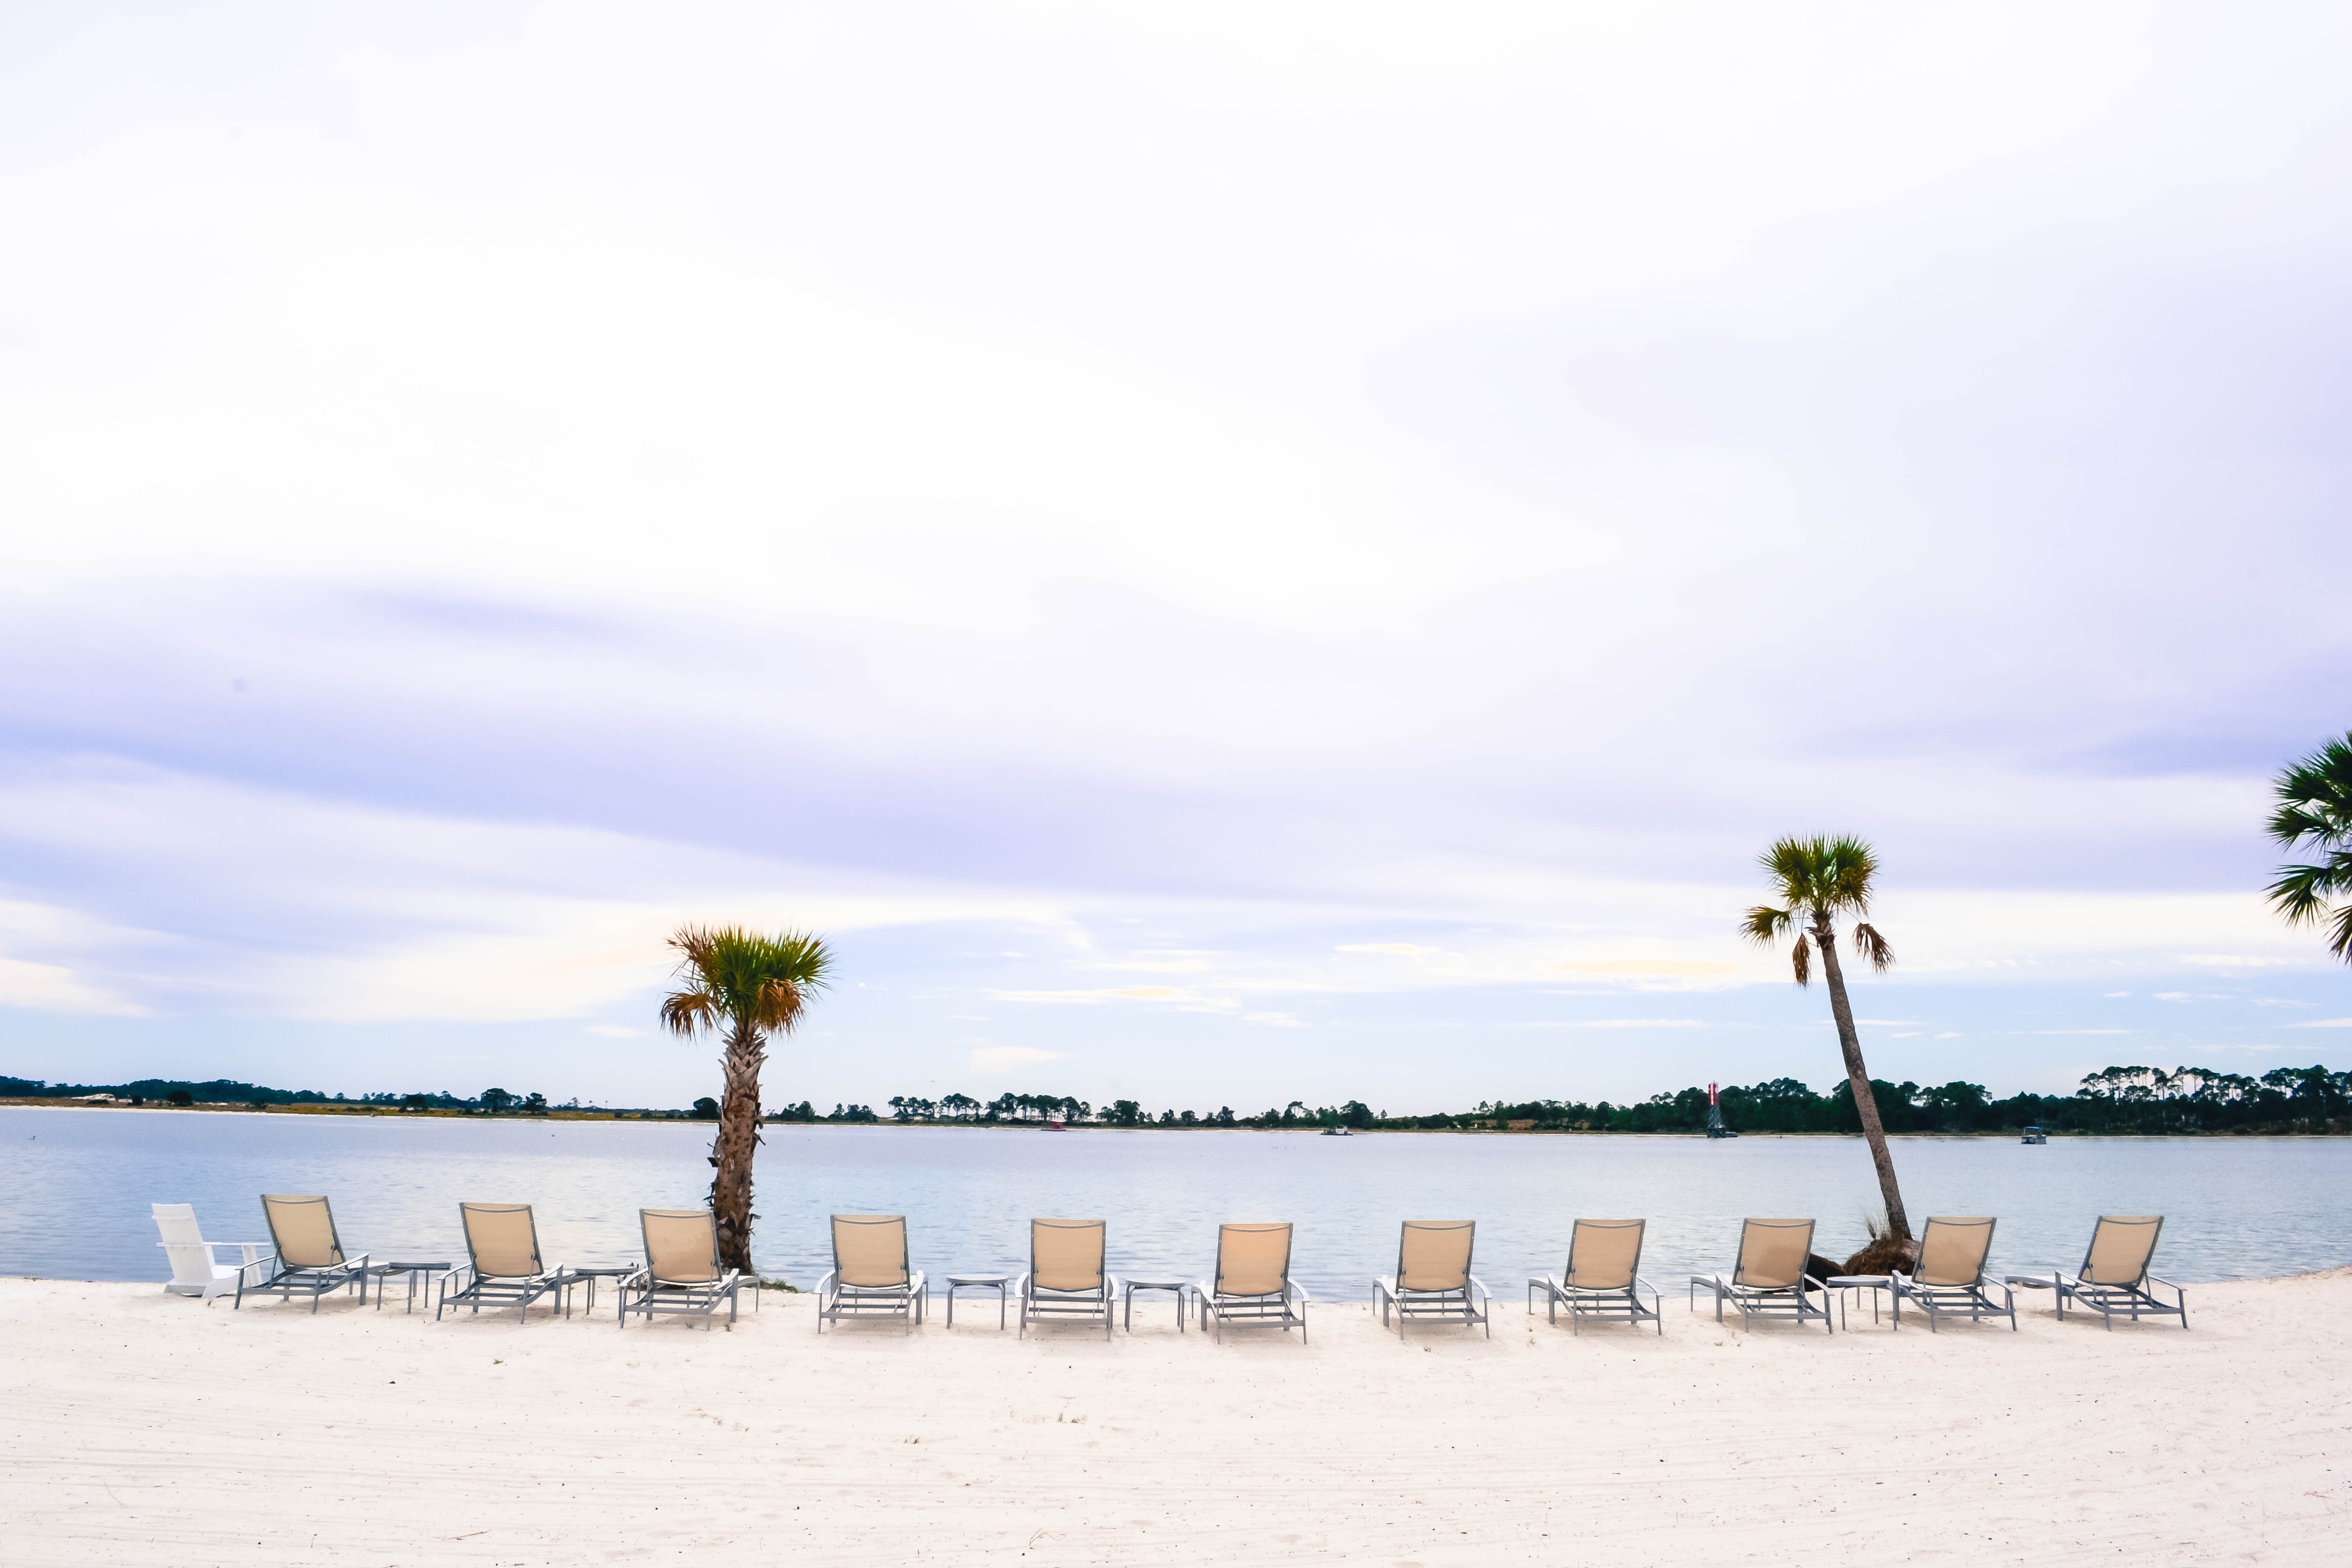
beach, sea, coast, sand, ocean, horizon, morning, shore, vacation, bay, body of water